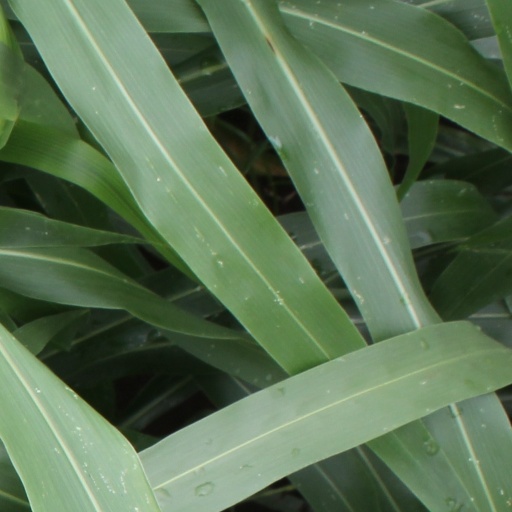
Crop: sorghum